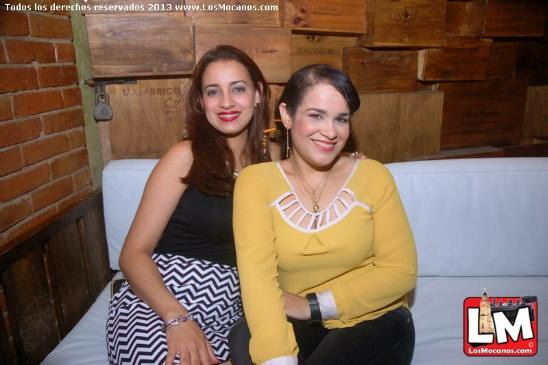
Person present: Yes